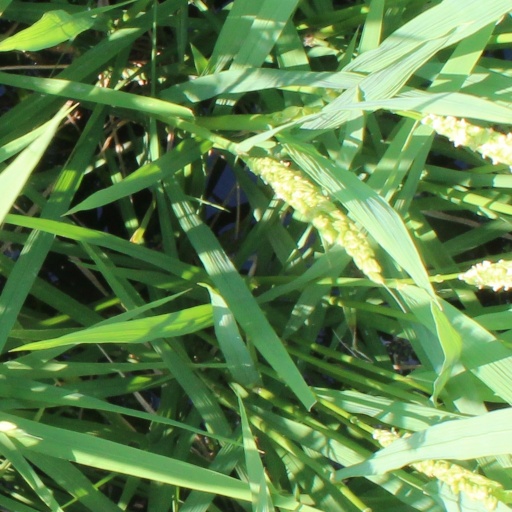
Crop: rice